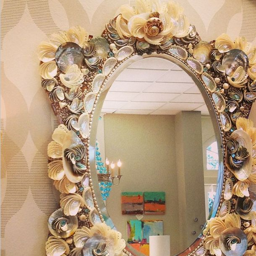
mirror by person , local artist .